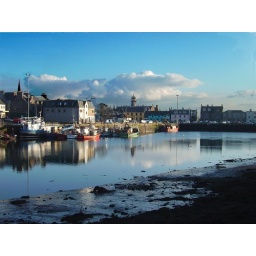
a blue sky in stornoway !!!